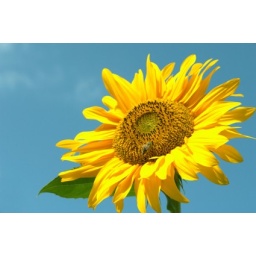
Beautiful yellow sunflower in the sun against blue sky with copy space.